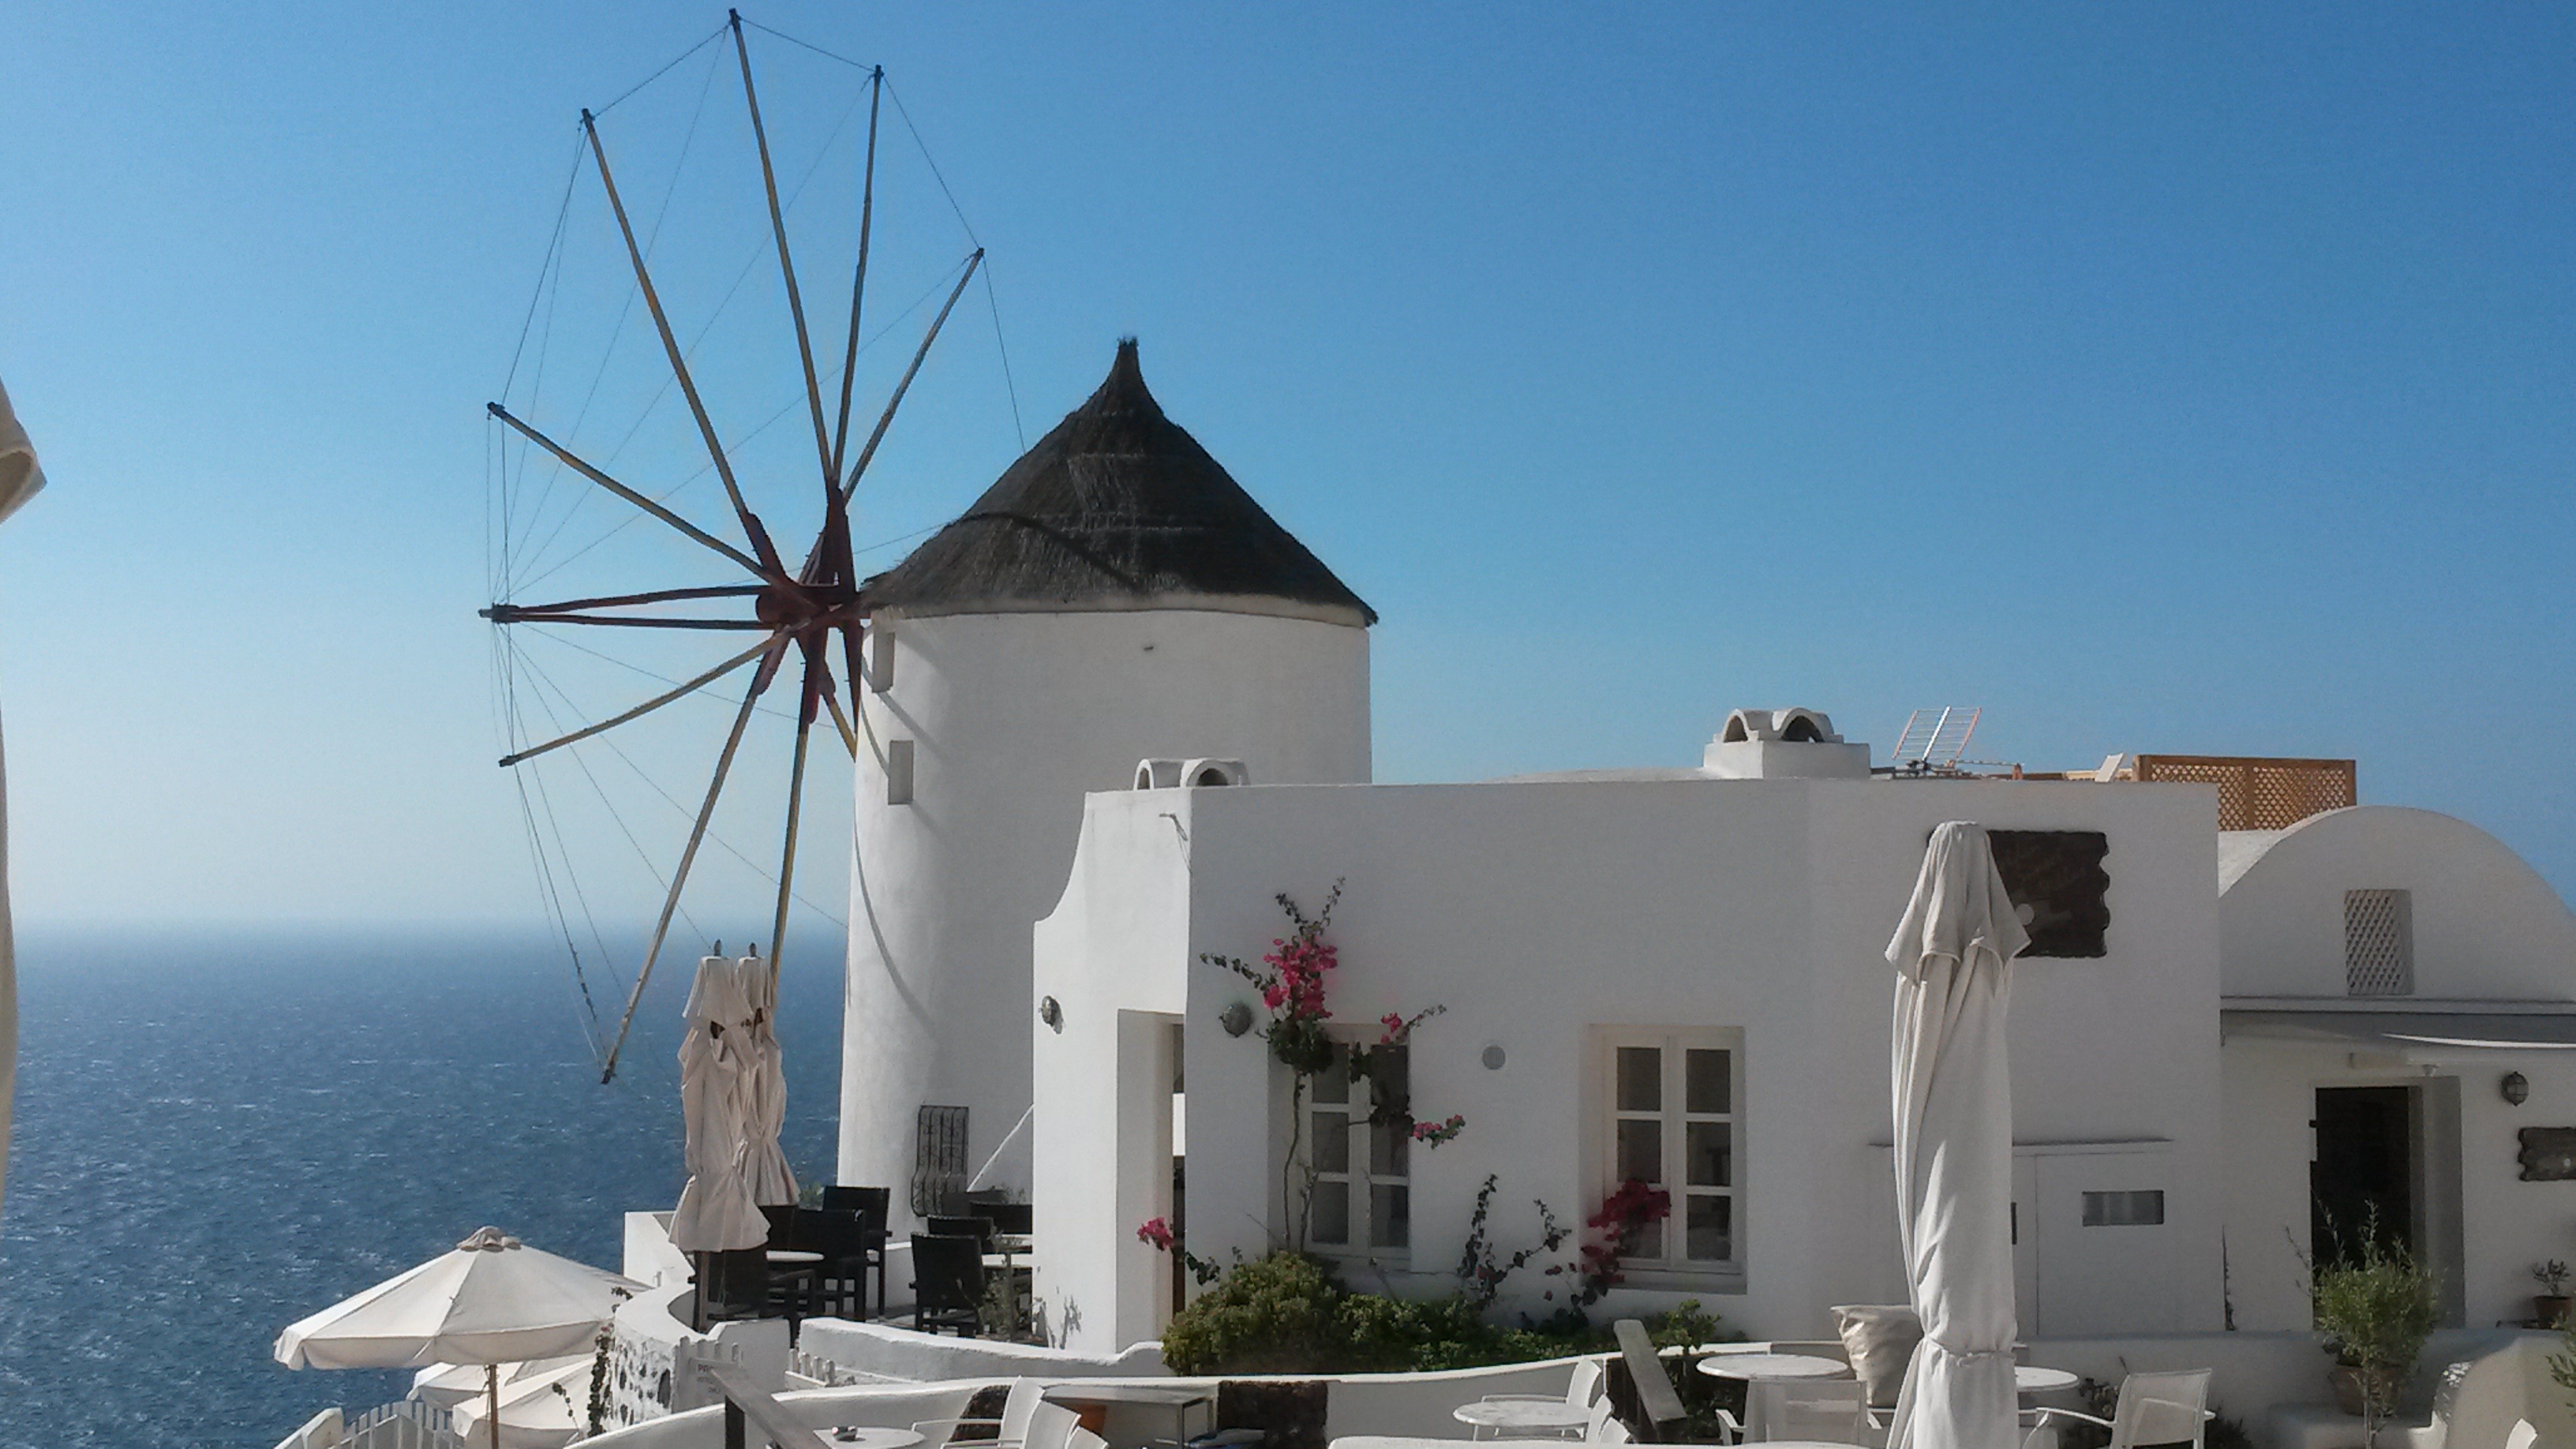
windmill, wind, building, tower, property, mill, santorini, thira, oia